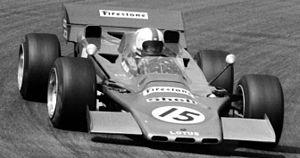
David Dave Walker, né le 10 juin 1941 à Sydney, est un pilote automobile australien qui a disputé le championnat du monde de Formule 1 en 1971 et 1972.
La Lotus 56 est une monoplace des 500 miles d'Indianapolis et de Formule 1 du Team Lotus, conçue par Colin Chapman et Maurice Philippe pour les 500 miles d'Indianapolis 1968. Une nouvelle version, la Lotus 56B a été développée pour la saison 1971 de Formule 1.
Le Team Lotus était la compagnie sœur, spécialisée dans la compétition automobile, du constructeur anglais Lotus Cars. L'écurie Lotus a notamment été présente en Formule 1 de 1958 à 1994. Elle s'y est distinguée par ses multiples victoires et titres mondiaux, mais également par ses innovations technologiques qui ont à de nombreuses reprises révolutionné la discipline.